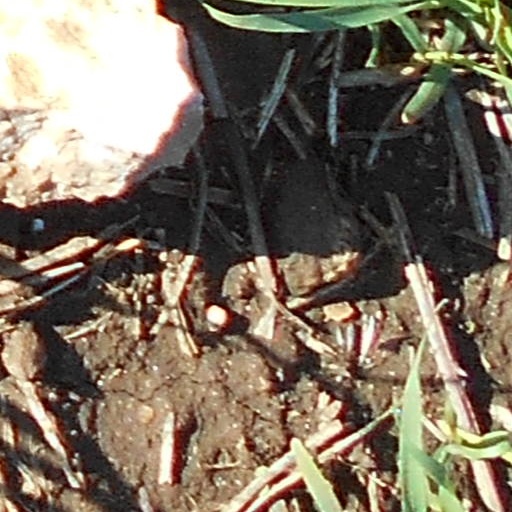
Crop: wheat